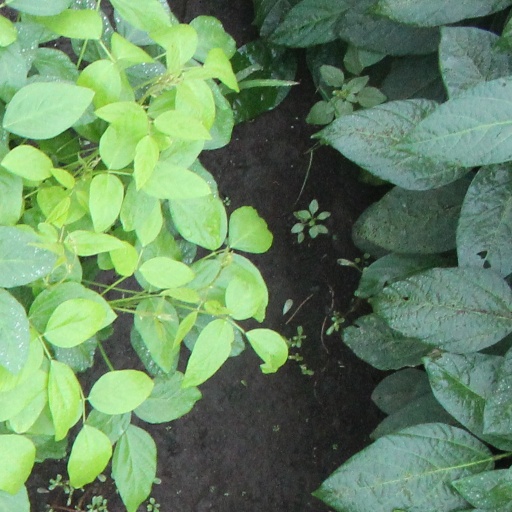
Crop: soybean